The Boat Race 1893

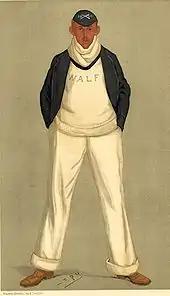
William Fletcher made his fourth consecutive appearance for Oxford.

The Boat Race is a side-by-side rowing competition between the boat clubs of University of Oxford (sometimes referred to as the "Dark Blues") and the University of Cambridge (sometimes referred to as the "Light Blues"). The race was first held in 1829, and since 1845 has taken place on the Championship Course on the River Thames in southwest London. The rivalry is a major point of honour between the two universities; as of 2014 it is followed throughout the United Kingdom and broadcast worldwide. Oxford went into the race as reigning champions, having beaten Cambridge by lengths in the previous year's race, and held the overall lead, with 26 victories to Cambridge's 22 (excluding the "dead heat" of 1877).